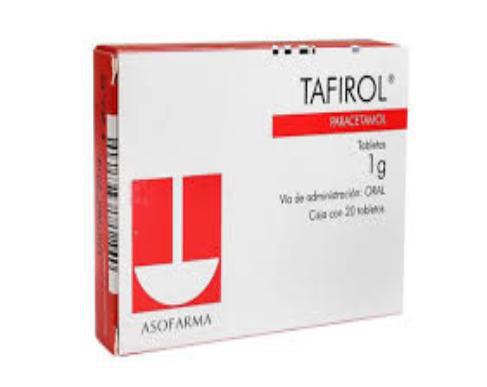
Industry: Medical